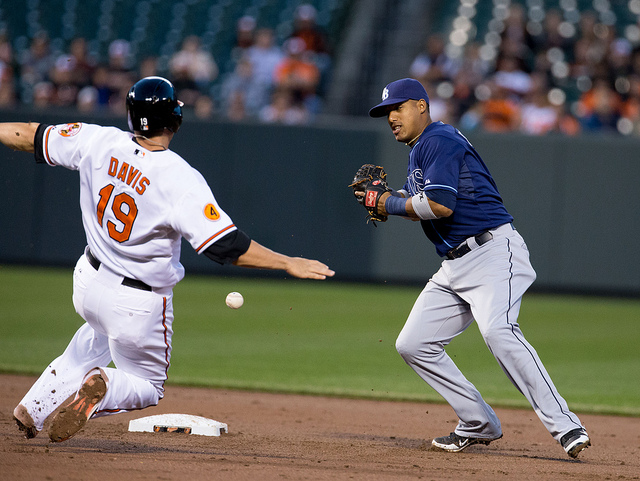
cầu thủ chạy gôn đang nghiêng người để chạm vào gôn